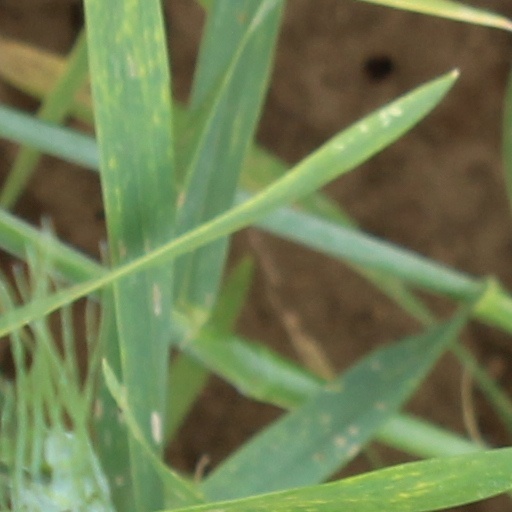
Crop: wheat